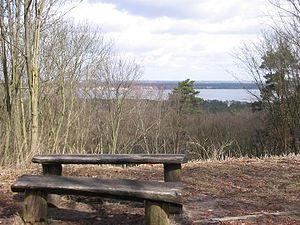
Les Müggelberge sont une région vallonnée et boisée culminant à 114,7 mètres d'altitude, située dans l'arrondissement de Treptow-Köpenick au sud-est de Berlin. L'altitude moyenne est de 70 mètres avec deux sommets, le Kleiner Müggelberg et le Großer Müggelberg. Au pied des collines des Müggelberge s'étend le lac de Müggelsee.